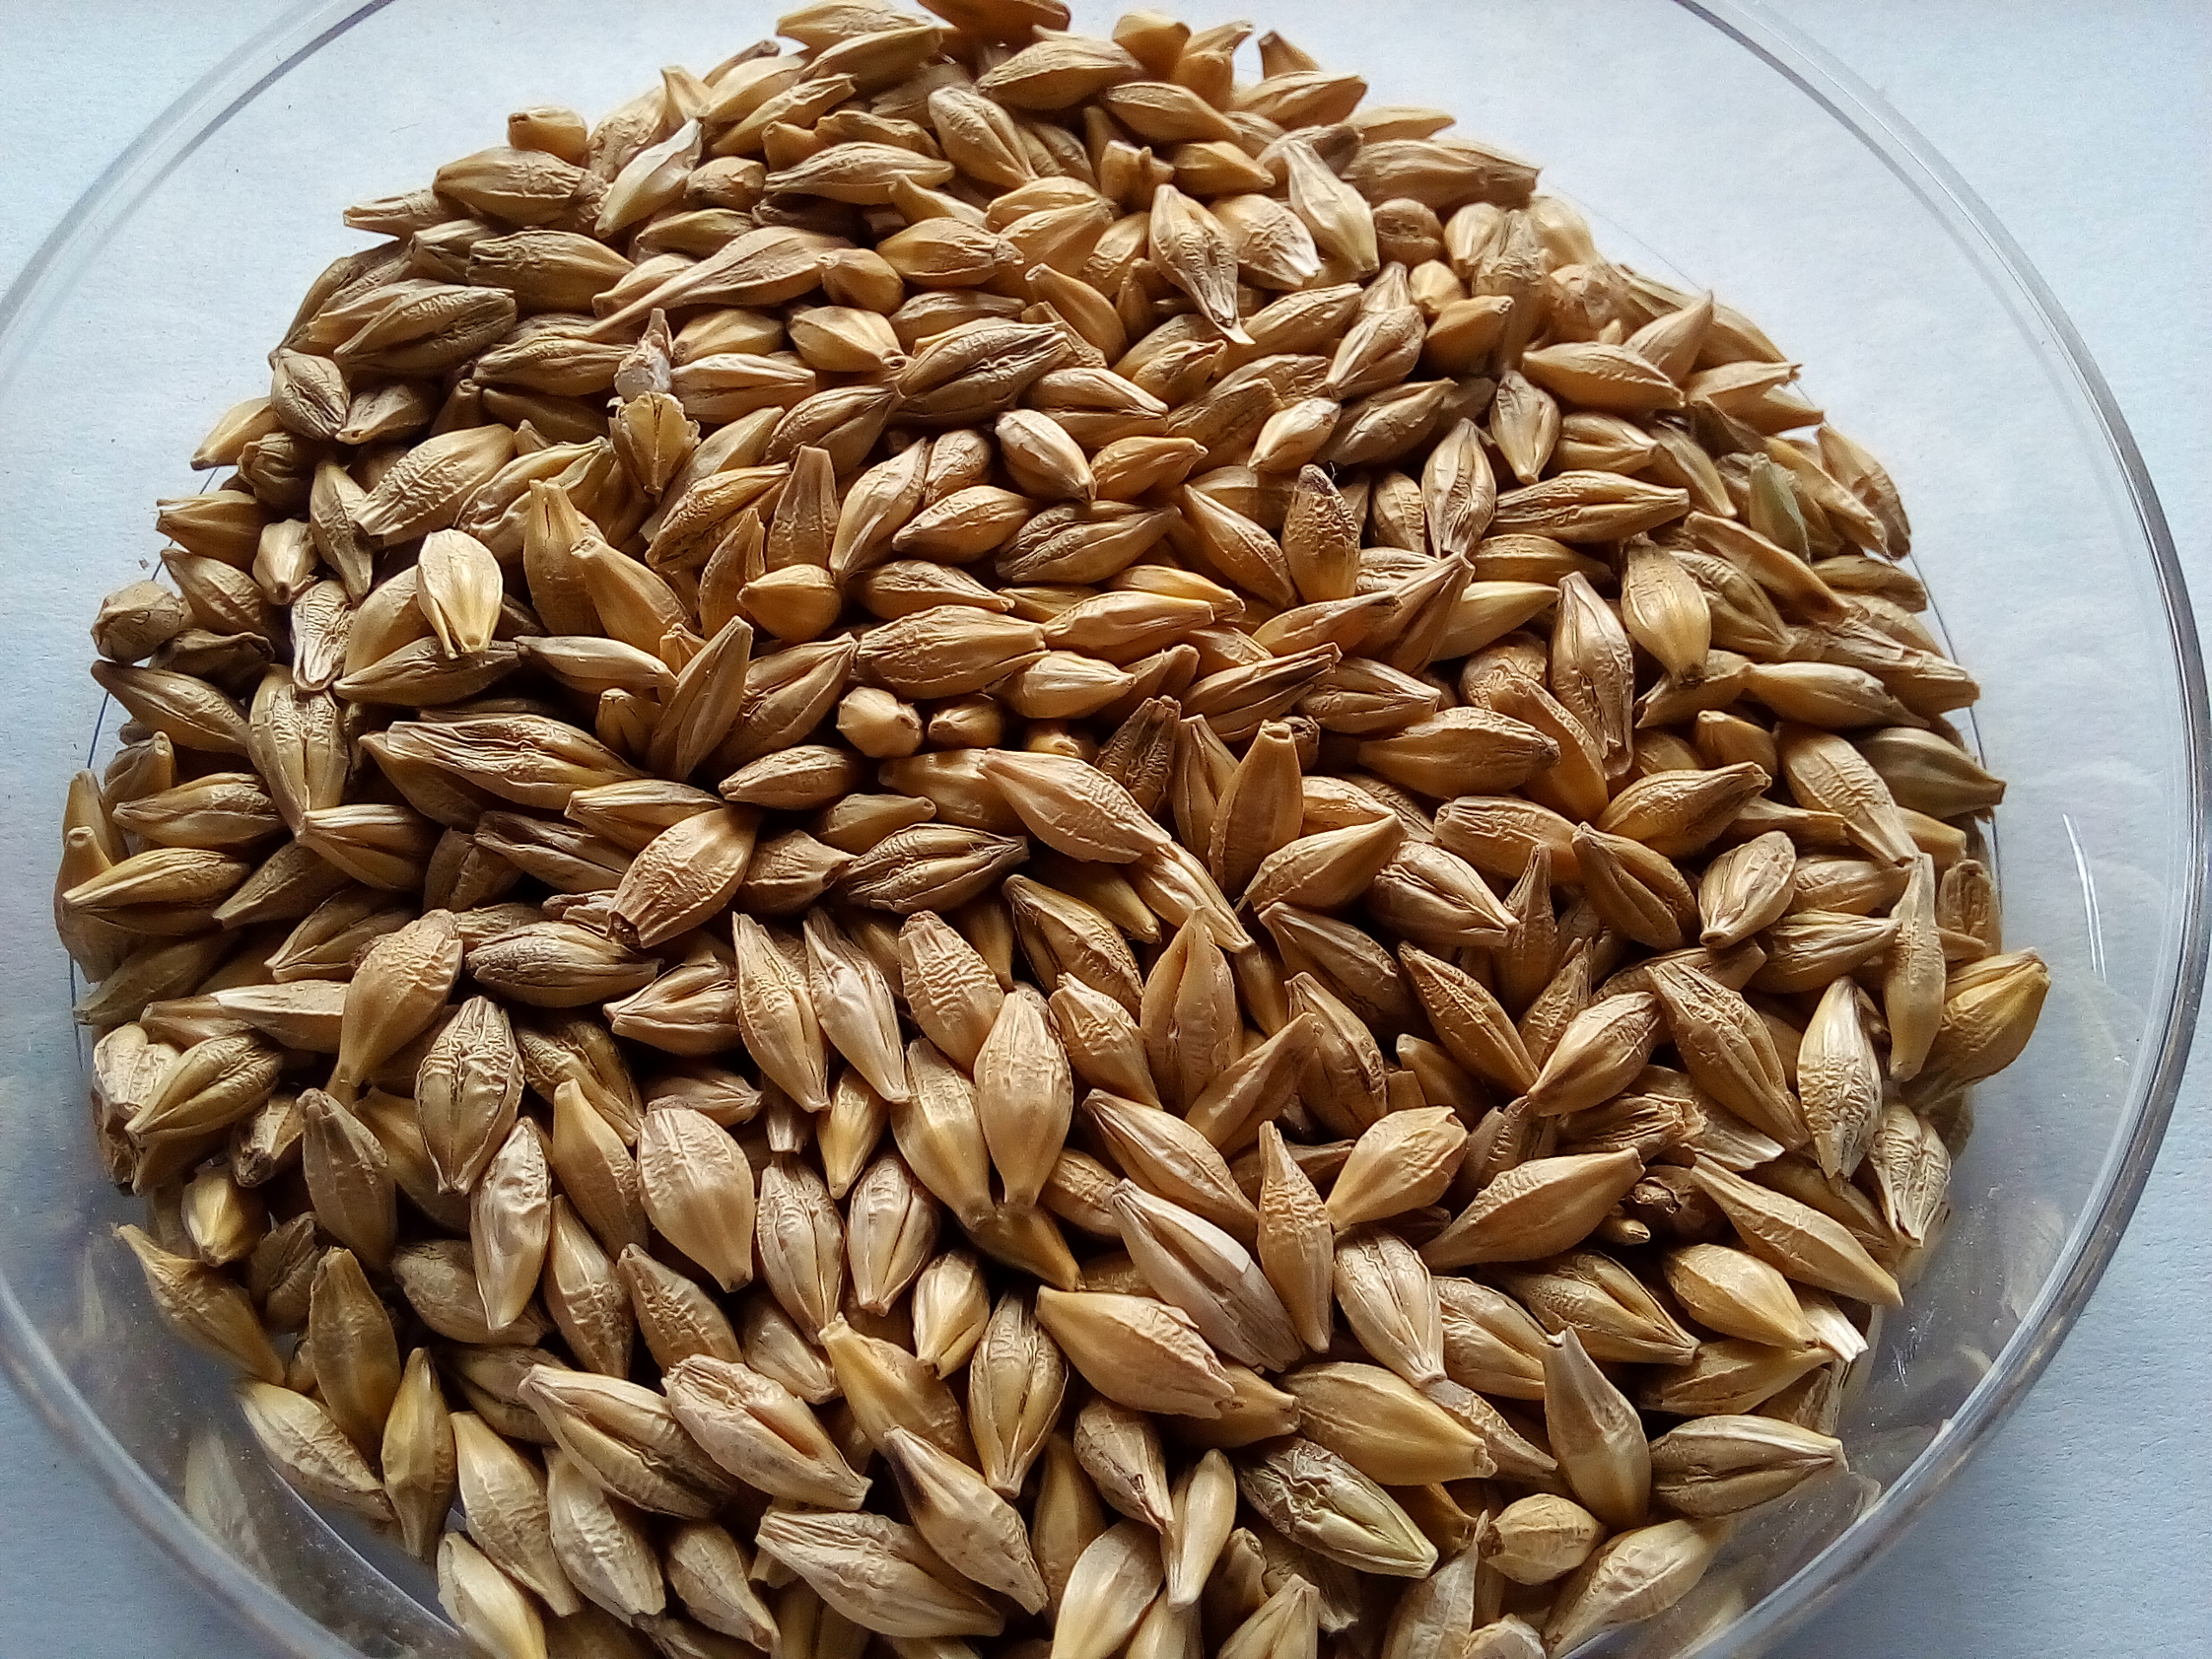
Rice seed variety: Unknown